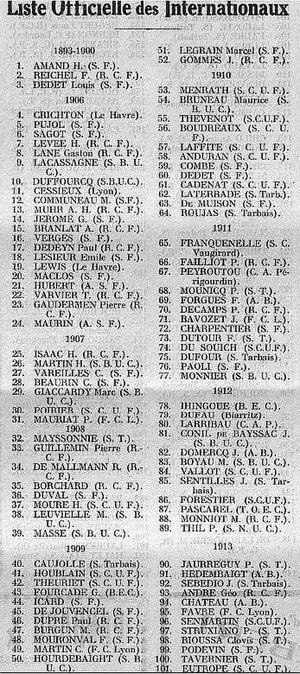
Liste officielle des internationaux de France de rugby à XV, jusqu'en 1913.
La liste des joueurs sélectionnés en équipe de France de rugby à XV comprend 1 121 joueurs au 8 mars 2020, le dernier étant Jean-Baptiste Gros retenu pour la première fois en équipe nationale le 22 février 2020 contre le pays de Galles. Le premier Français sélectionné est Henri Amand le 1ᵉʳ janvier 1906 contre la Nouvelle-Zélande. L'ordre établi prend en compte la date de la première sélection, puis la qualité de titulaire ou remplaçant et enfin l'ordre alphabétique. Les numéros ne correspondent pas nécessairement à ceux donnés par la Fédération française car certains joueurs ont reçu une carte d'international sans jamais avoir disputé un seul match et que le classement établi par la Fédération ne suit pas la règle utilisée ici.